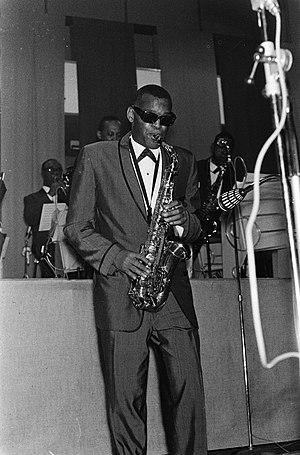
Ray Charles, de son nom complet Raymond Charles Robinson, né le 23 septembre 1930 à Albany et mort le 10 juin 2004 à Beverly Hills, est un chanteur, compositeur, arrangeur et pianiste américain. Figure majeure de la musique afro-américaine, il aborda de nombreux genres musicaux durant sa carrière de plus de cinquante ans : le jazz, le gospel, le blues, la country ou encore le rhythm and blues. Il est en outre fréquemment considéré comme l'un des pionniers de la soul avec Sam Cooke et Solomon Burke.
La maison d'enfance de Ray Charles est la maison-musée de 2009, de style Crackers de Floride, du 443 avenue Ray Charles de Greenville en Floride aux États-Unis, où Ray Charles passe quelques années de son enfance dans les années 1930. La maison musée est marquée d'une plaque commémorative « Florida Historical Markers F-651 ».